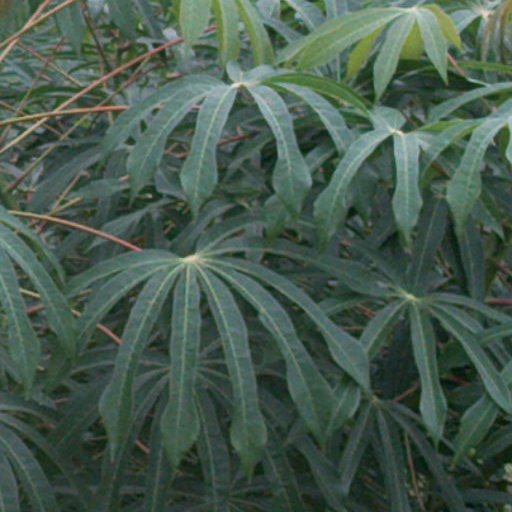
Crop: cassava